Nikon NASA F4

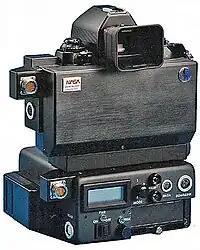
Nikon NASA F4 back view with DA-20 action finder and Electronics Box.

Nikon has been a supplier of space (EVA) capable cameras for NASA since 1971, when they delivered a modified Nikon F SLR Photomic FTn camera with center-weighted TTL metering system, which was first used on the Apollo 15 mission. In 1973, a newer modified version of the Nikon F with a motor drive was delivered for use in Skylab. In 1980 and 1989, Nikon delivered modified, space capable F3 (big and small version) respectively F4 cameras to NASA, which were used in the Space Shuttle.